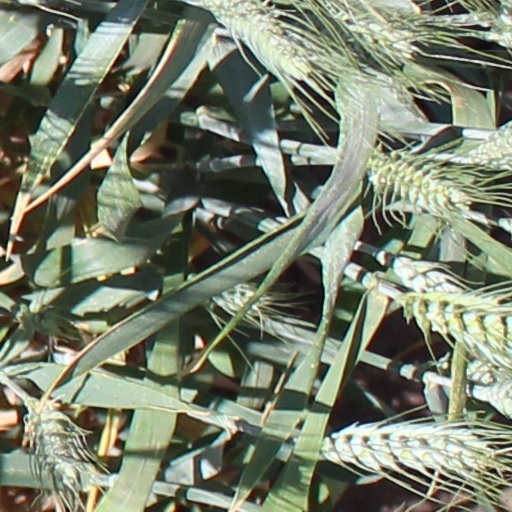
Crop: wheat